Zynga

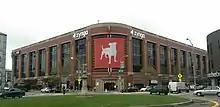
Zynga headquarters in San Francisco in 2016

In the fourth quarter of 2017, revenue was $233.3 million, a 22% increase from the same quarter in 2016, the best quarterly performance in five years. As of January 2018, Zynga had 1,681 employees, approximately 80 million monthly active users, and a market capitalization of $3.39 billion. According to the company, Zynga has had over one billion people play its games since its inception in 2007.